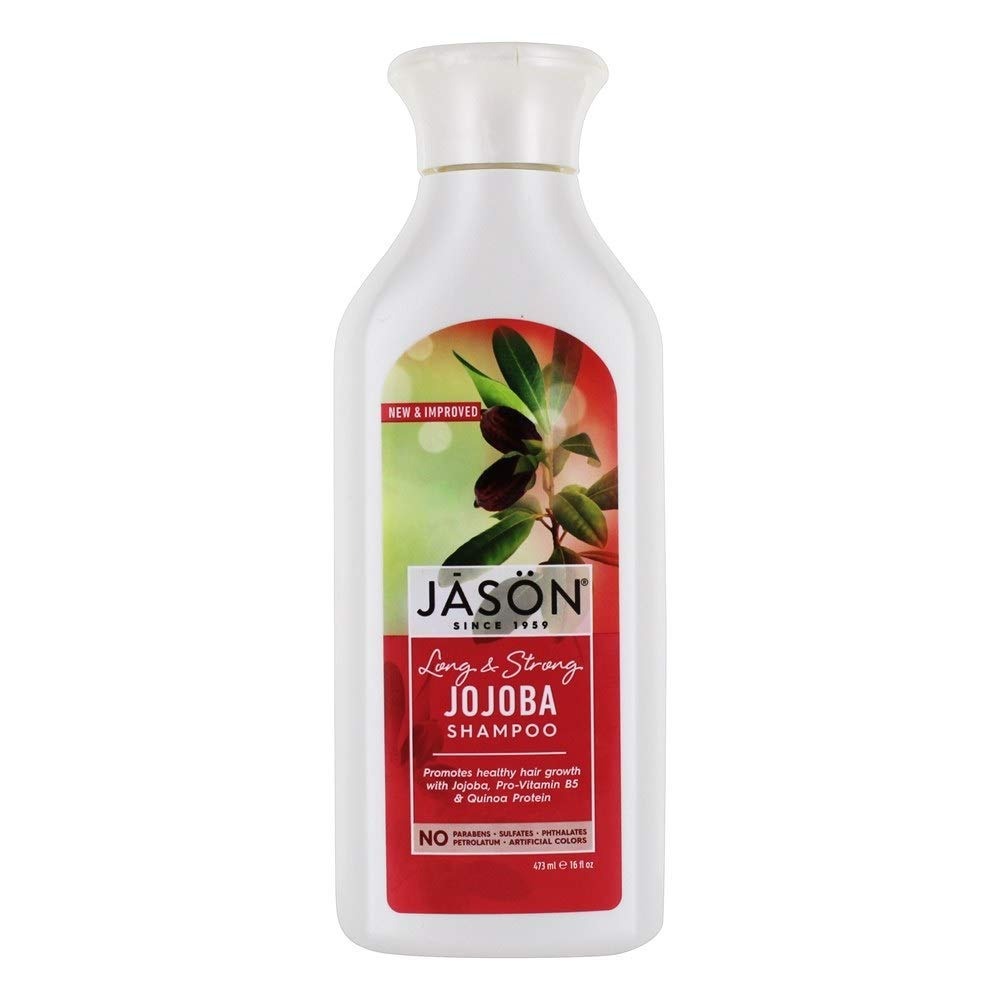
Item Name: JASON Natural Products - Natural Jojoba Shampoo Scalp Balancing - 16 fl. oz.
Value: 1.0
Unit: Count

Price: 8.93